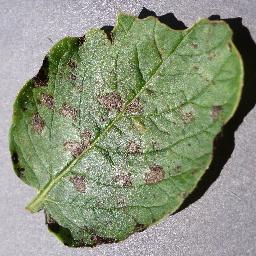
Etiqueta: Tizon_Temprano